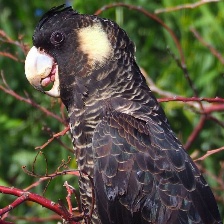
Species: BLACK COCKATO
Scientific name: CALYPTORHYNCHUS LATIROSTRIS
ImageNet parent category: sulphur-crested_cockatoo